George Hepbron

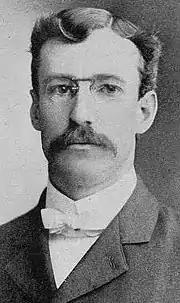
Hepborn, circa 1904

George T. Hepbron (August 27, 1864 – April 30, 1946) was a basketball referee. He is credited with writing the game's first book, "How to Play Basketball", in 1904.